White-eyed river martin

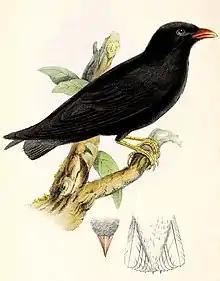
The African river martin is the white-eyed river martin's closest relative, and the two species may have similar breeding habits.

Since its breeding grounds are undiscovered, nothing is known about the white-eyed river martin's breeding biology, although it is suggested that it may nest in burrows in river sandbars, probably in April or May before the monsoon rain raises water levels. However, distinct differences in foot and toe morphology from its African relative have led some authorities to speculate that even the assumption that it nests in burrows could be incorrect. In winter, it roosts with barn swallows in reed beds.